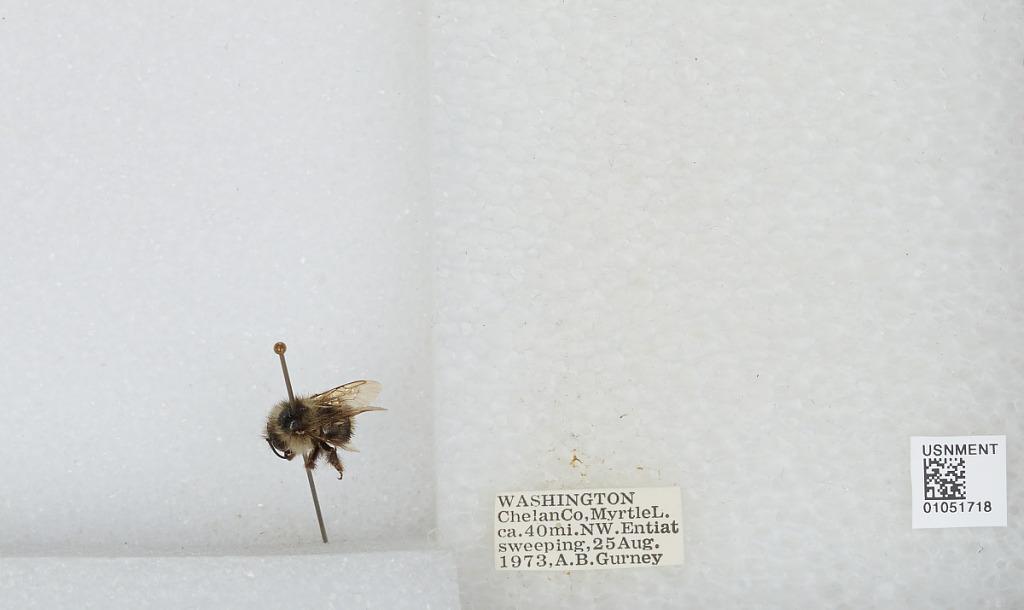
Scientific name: Bombus sp.
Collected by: A. Gurney
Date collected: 1973-8-25
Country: United States
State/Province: Washington
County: Chelan
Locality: Myrtle Lake, 40 miles Northwest of Entiat
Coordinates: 48.0556, -120.702